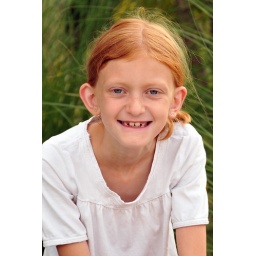
girl sits by a grass area crop